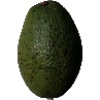
Label: Avocado 1